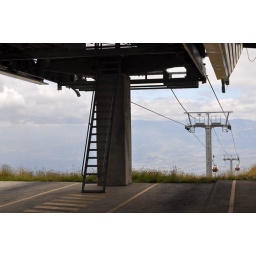
The TeleferiQo cable car that runs from Quito, Ecuador to the mountain 13,400 ft. above sea level.